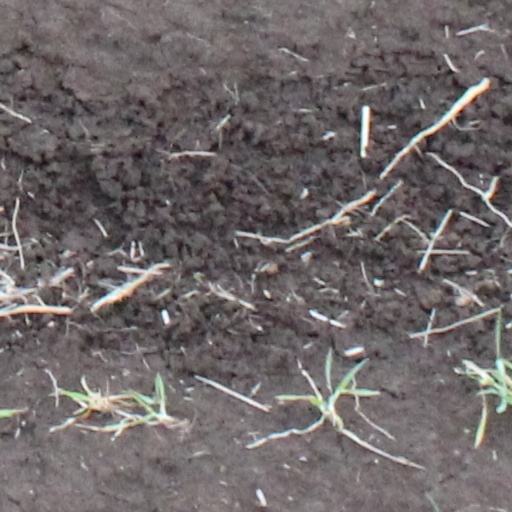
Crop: wheat